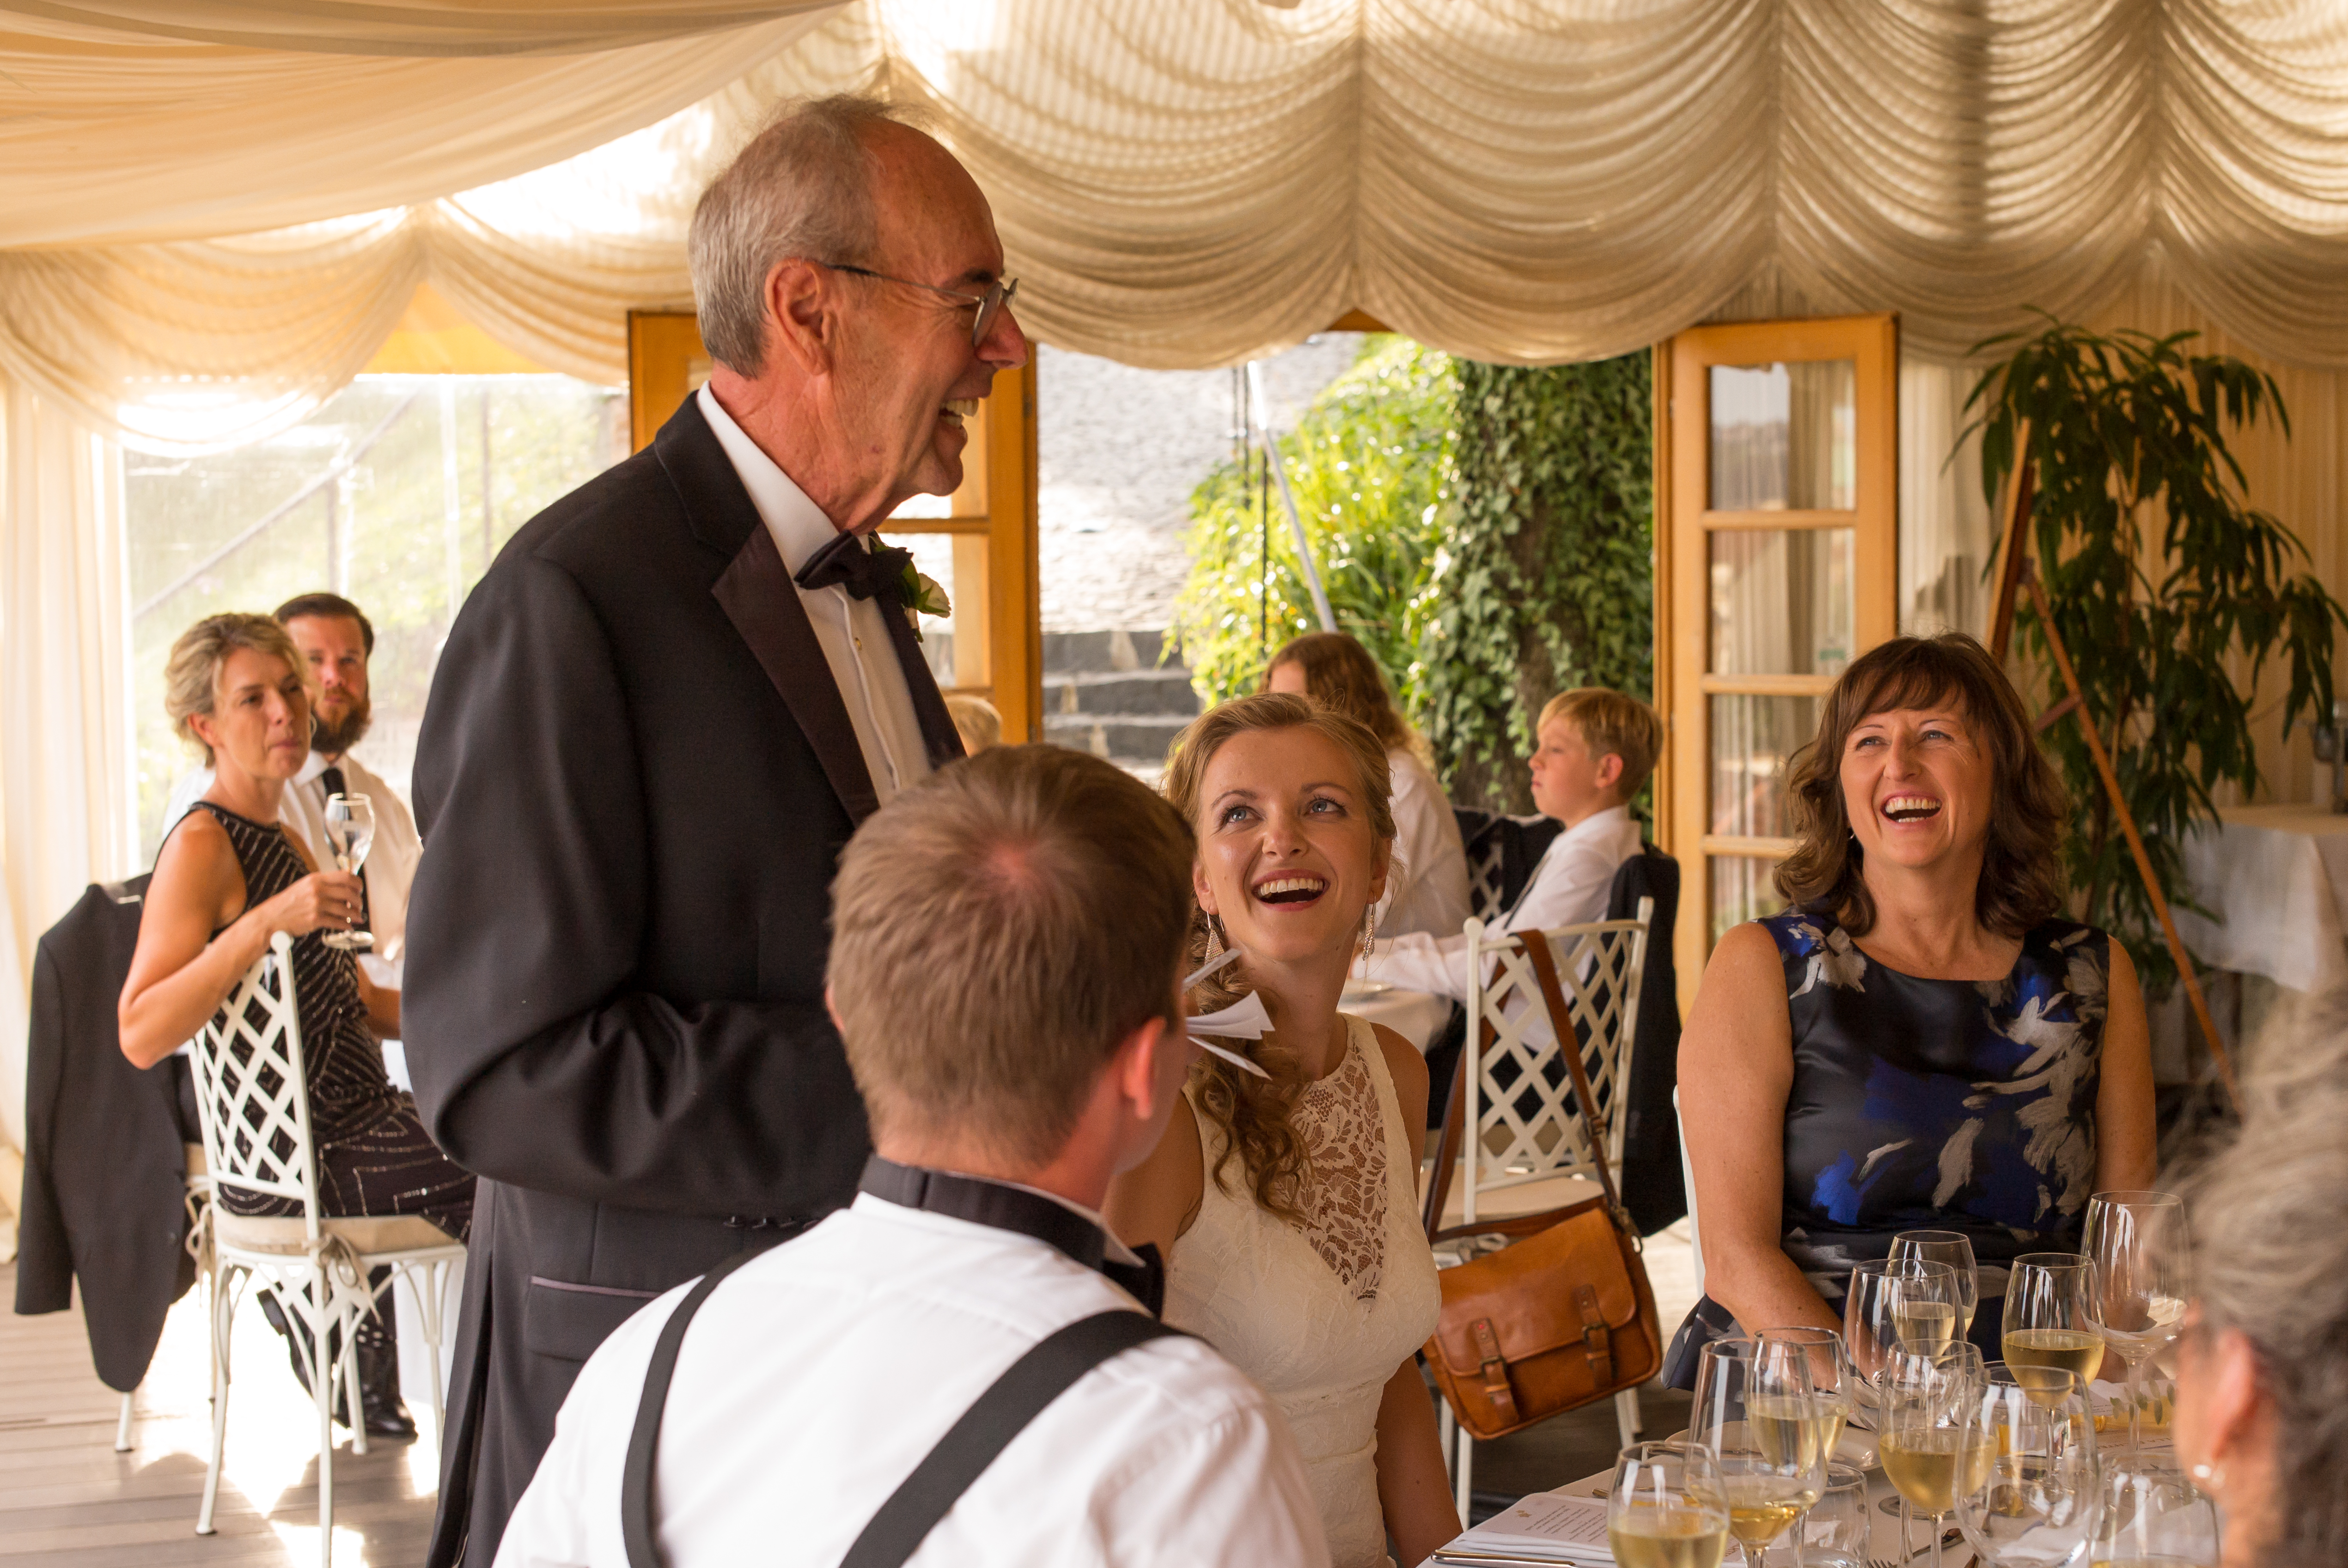
meal, wedding, lunch, ceremony, dinner, banquet, wedding reception, rehearsal dinner